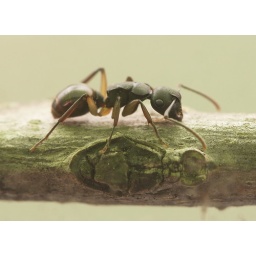
This is an ant found in a wooden door in Sydney. Not sure what sort of ant it is.